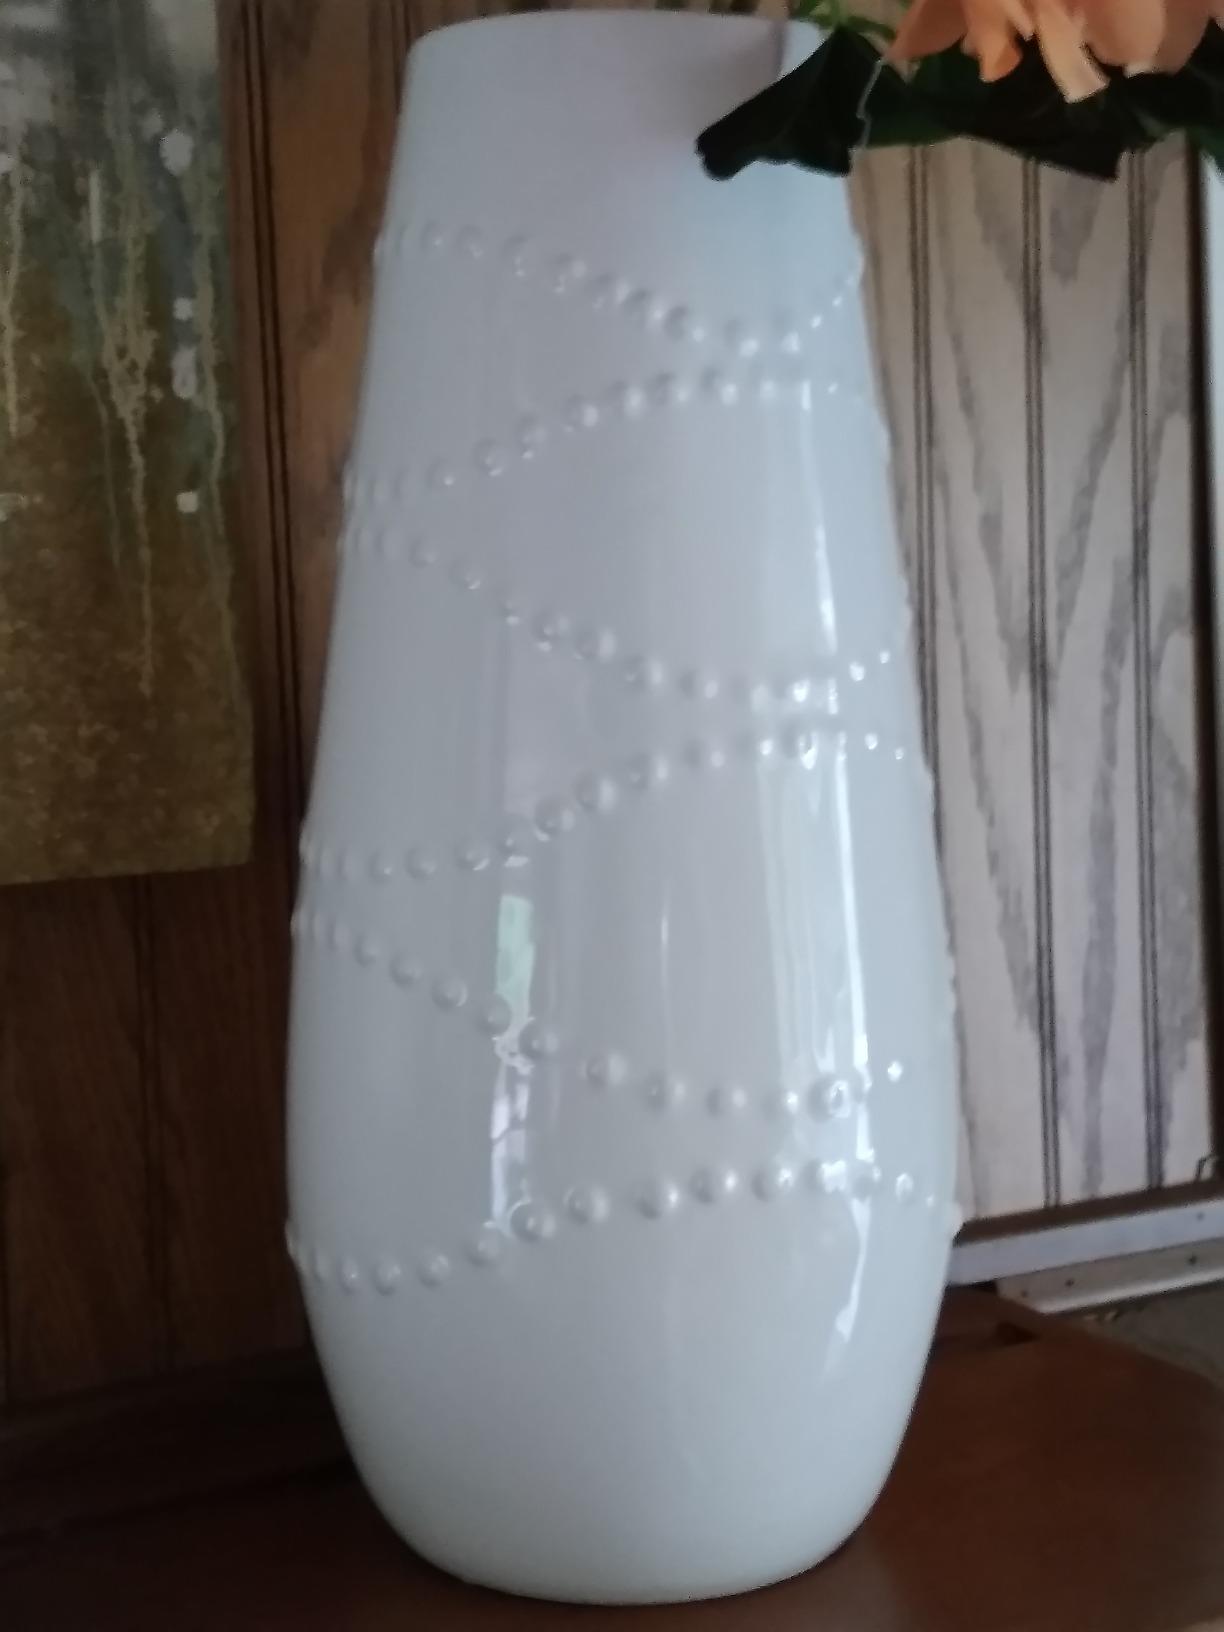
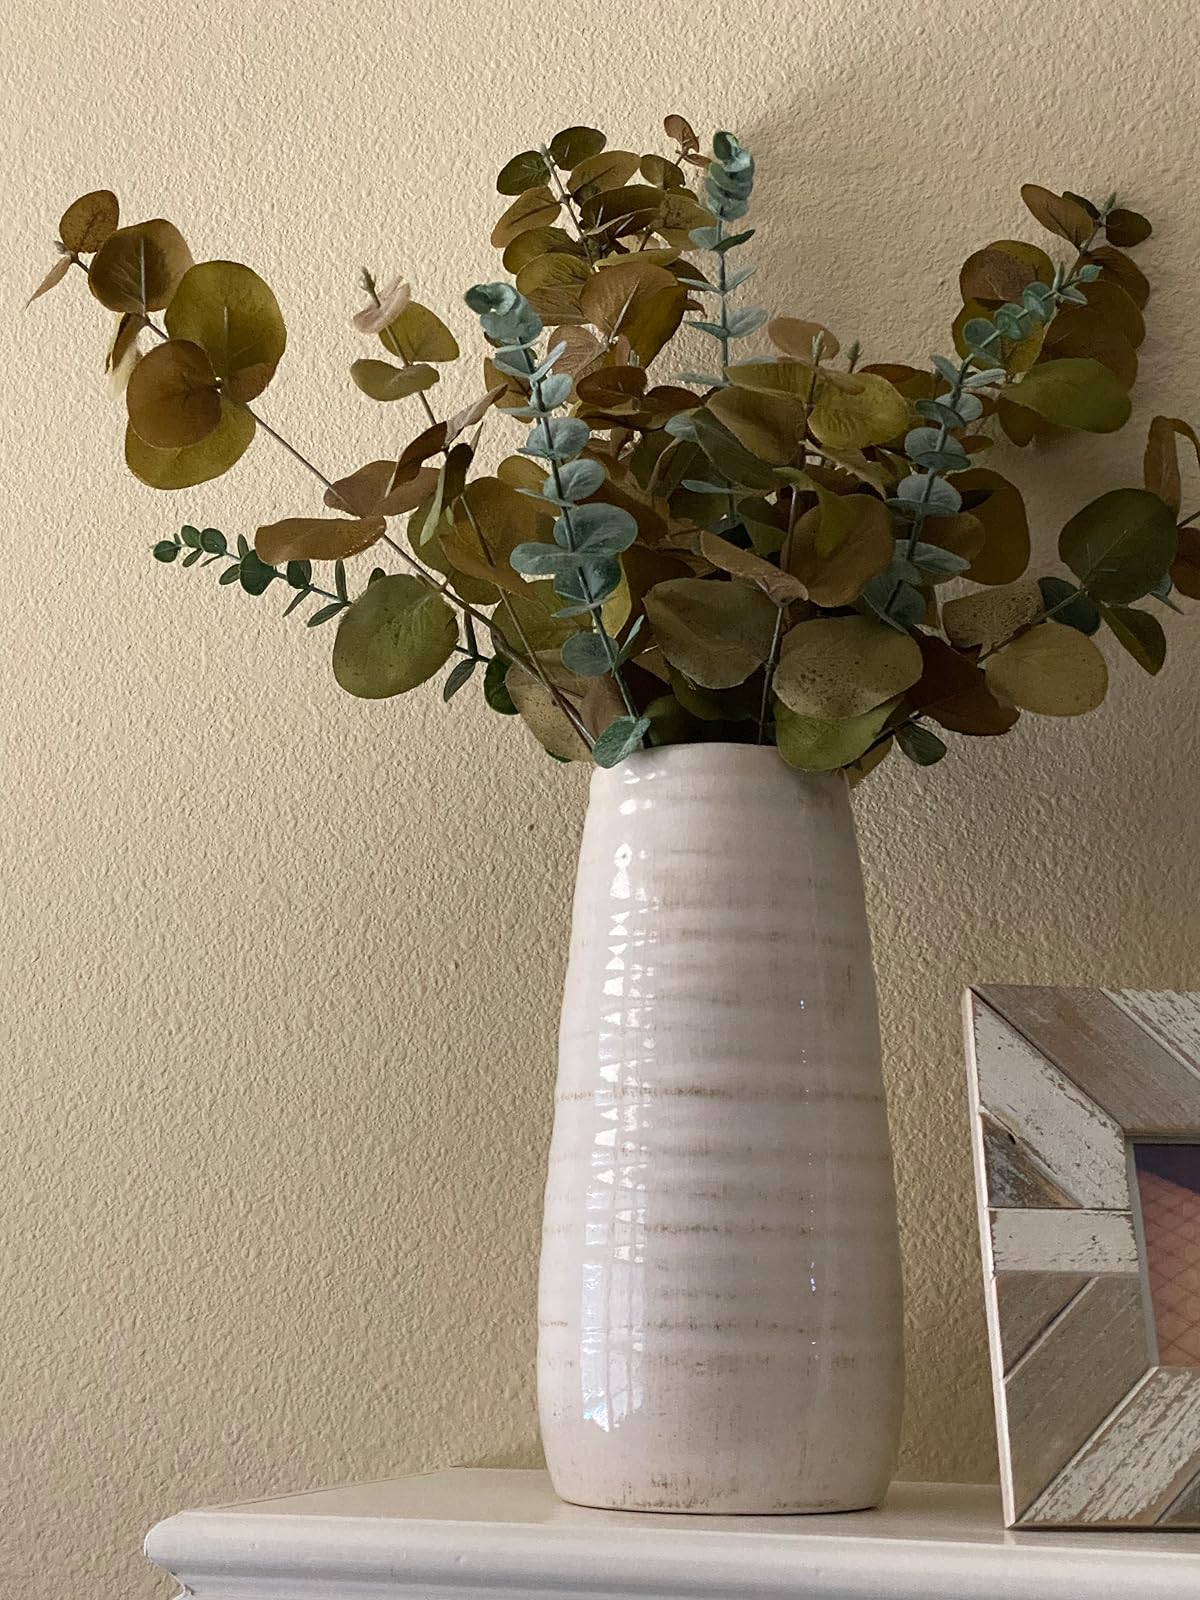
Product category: vase
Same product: no